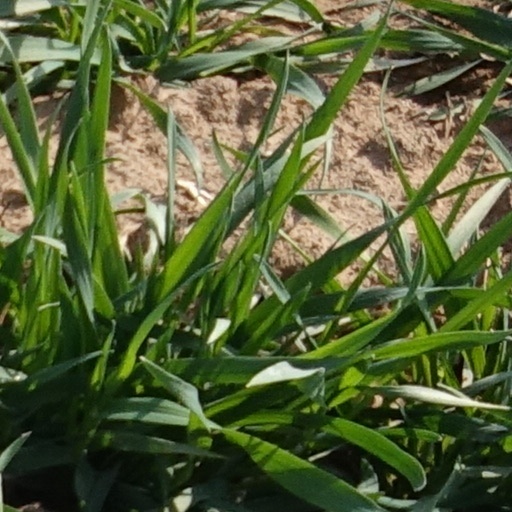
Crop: wheat